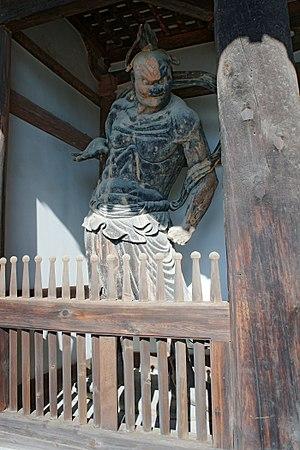
Niōmon est le nom de la porte des temples bouddhistes, gardée par deux guerriers en bois appelés niō. La porte est nommée Heng Ha Er Jiang en Chine et Geumgangmun en Corée. Les deux statues sont situées à l'intérieur des niches de la porte elle-même, l'une à gauche, l'autre à droite.